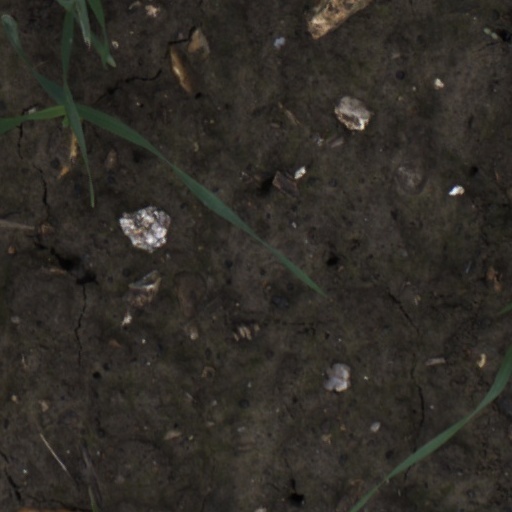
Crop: wheat